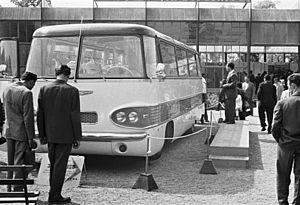
Ikarus est un constructeur de bus et trolleybus hongrois fondé en 1895. L'entreprise s'appelait jusqu'en 1949 Uhri Imre Kovács- és Kocsigyártó Üzeme.